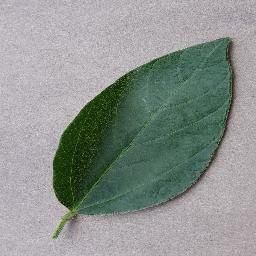
Label: Soybean___healthy